Letters on Sunspots

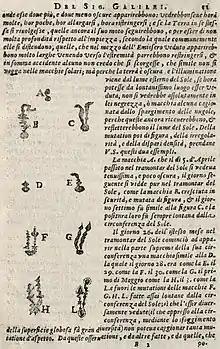
The changing shape of sunspots: A-C are one spot; D-L are another

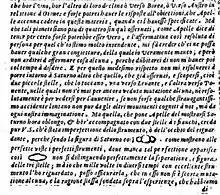
Sketches showing the shape of Saturn through different lenses

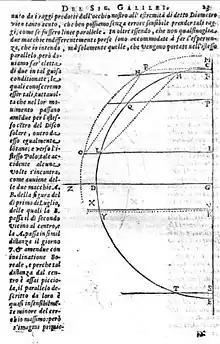
Geometrical diagram of differential foreshortening on the surface of the Sun and above it

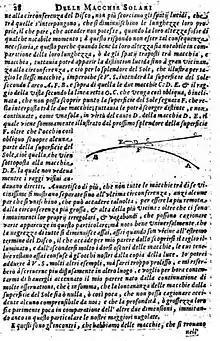
Diagram showing how the gaps between sunspots can clearly be seen even when they are foreshortened

Galileo's second letter restates the key propositions from his first letter, and is otherwise mostly concerned with geometric proofs that the spots are on the surface of the Sun rather than above it. To accompany these proofs Galileo provides 38 detailed illustrations, which allow the reader to see how his observations relate to his calculations.